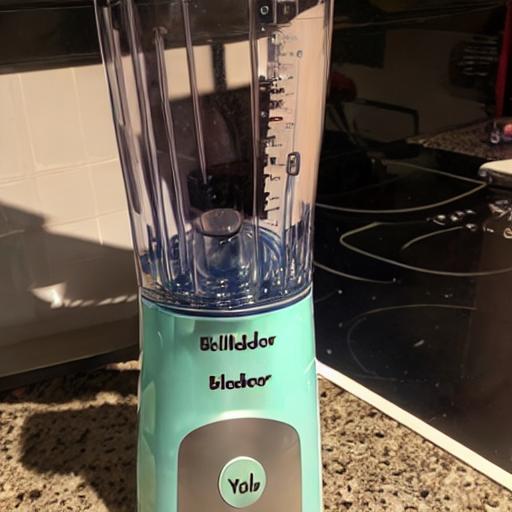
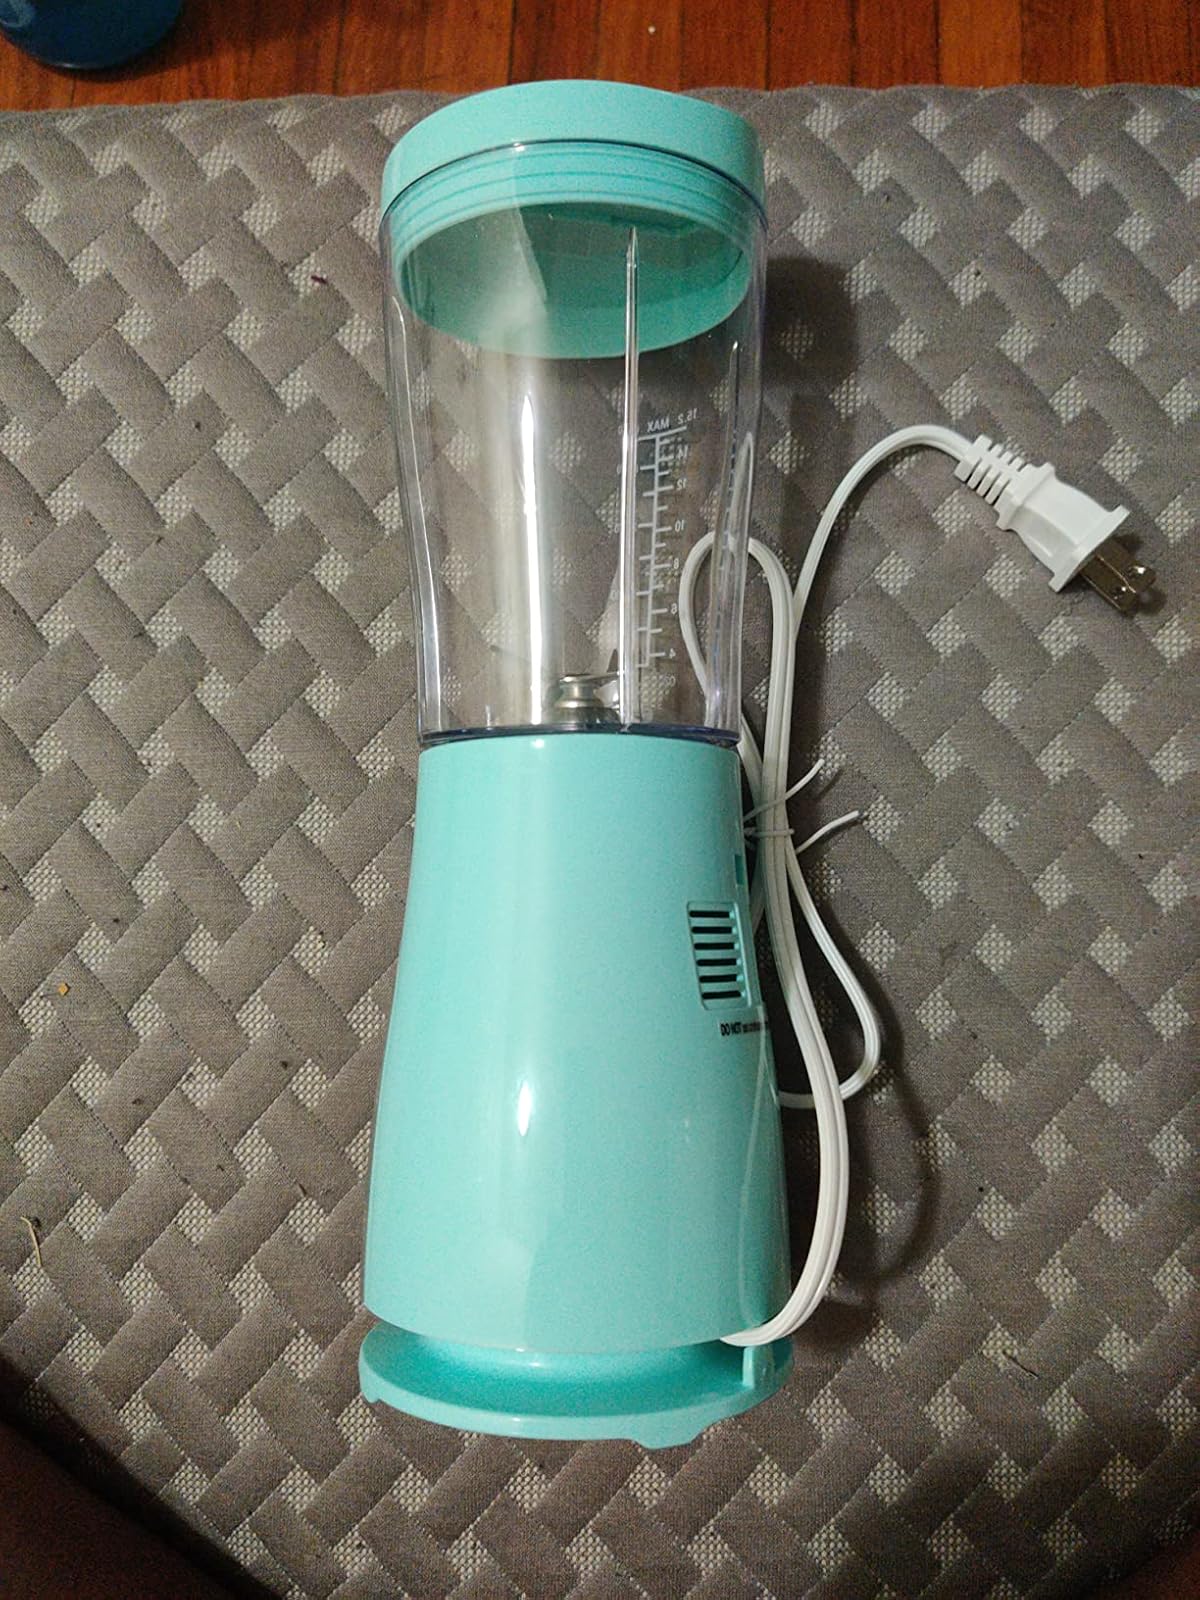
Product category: items_blender
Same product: no